Venezuela

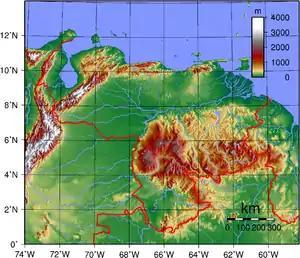
Topographic map of Venezuela

Poverty began to increase into the 2010s. Nicolás Maduro was picked by Chavez as his successor, appointing him vice president in 2013.